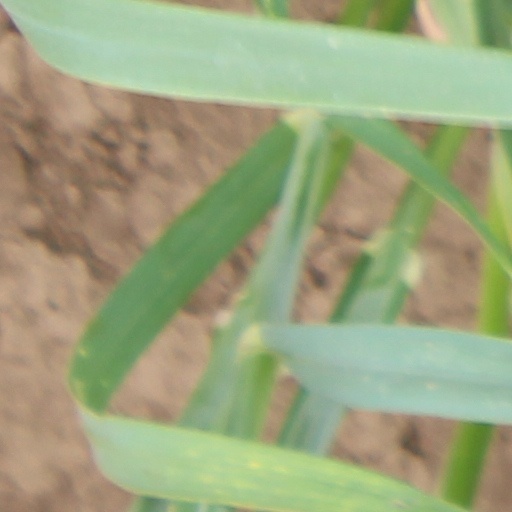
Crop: wheat